English Setter

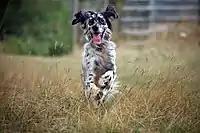
An English Setter in action, pursuing a bird.

Setters hunt by ranging over large distances in a systematic, methodical manner, silently seeking game by scent. When prey is found by scenting the air, the dog will freeze rather than give chase. The dog will stop in a sort of crouch or "set" by freezing in a standing position upon finding their quarry and this distinctive stance is how the term “setter” evolved. Once the dog has indicated where the birds are by freezing on point, on command it would then slowly creep forward to disturb the birds into flight. Once the birds were in flight the hunter who had been following the dog would release hawks to capture the birds in the air. When netting superseded the use of hawks, setting dogs would still be used to indicate the whereabouts of the birds, but the hunter would come up behind the dog and throw a net over the birds. In the mid-1600s, guns became more readily available and shooting game birds became a popular pastime of the landed gentry. The basic work of setters was still to find and point to the location of game birds but it also had to be steady to shot.